Miles Christianus

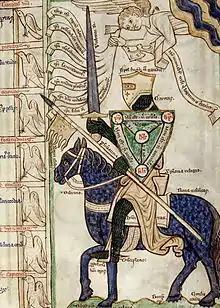
An early example of the allegory in a manuscript of the by William Peraldus, mid 13th century. The knight is equipped with a detailed Armour of God, including an early depiction of the Shield of the Trinity, and he is crowned by an angel holding the gloss 'none will be crowned but those who truly struggle' and in the other hand a list of the seven beatitudes, matched with the seven gifts of the Holy Spirit and the seven heavenly virtues which in turn are set against the seven cardinal vices.

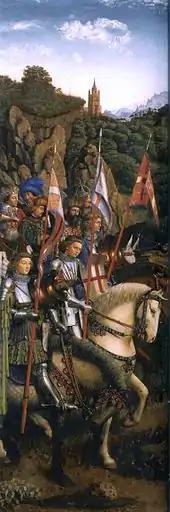
The "Christi milites" to the left of the "Adoration of the Mystic Lamb" in the "Ghent Altarpiece" (c. 1430)

The ' or ' is a Christian allegory based on New Testament military metaphors, especially the Armor of God metaphor of military equipment standing for Christian virtues and on certain passages of the Old Testament from the Latin Vulgate. The plural of Latin is or the collective .